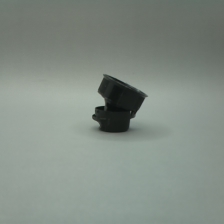
Color: black
Cap type: flip-top cap